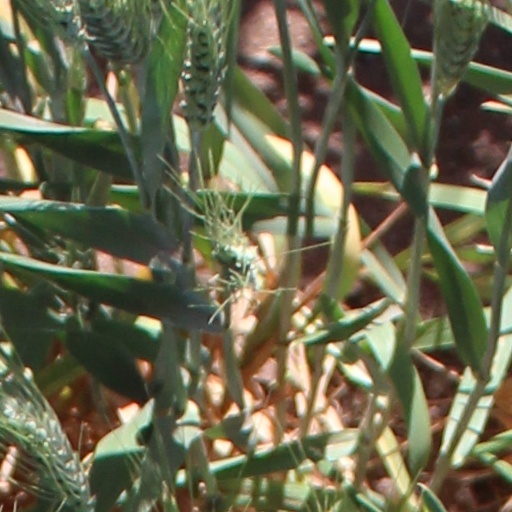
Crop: wheat